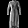
Label: Dress